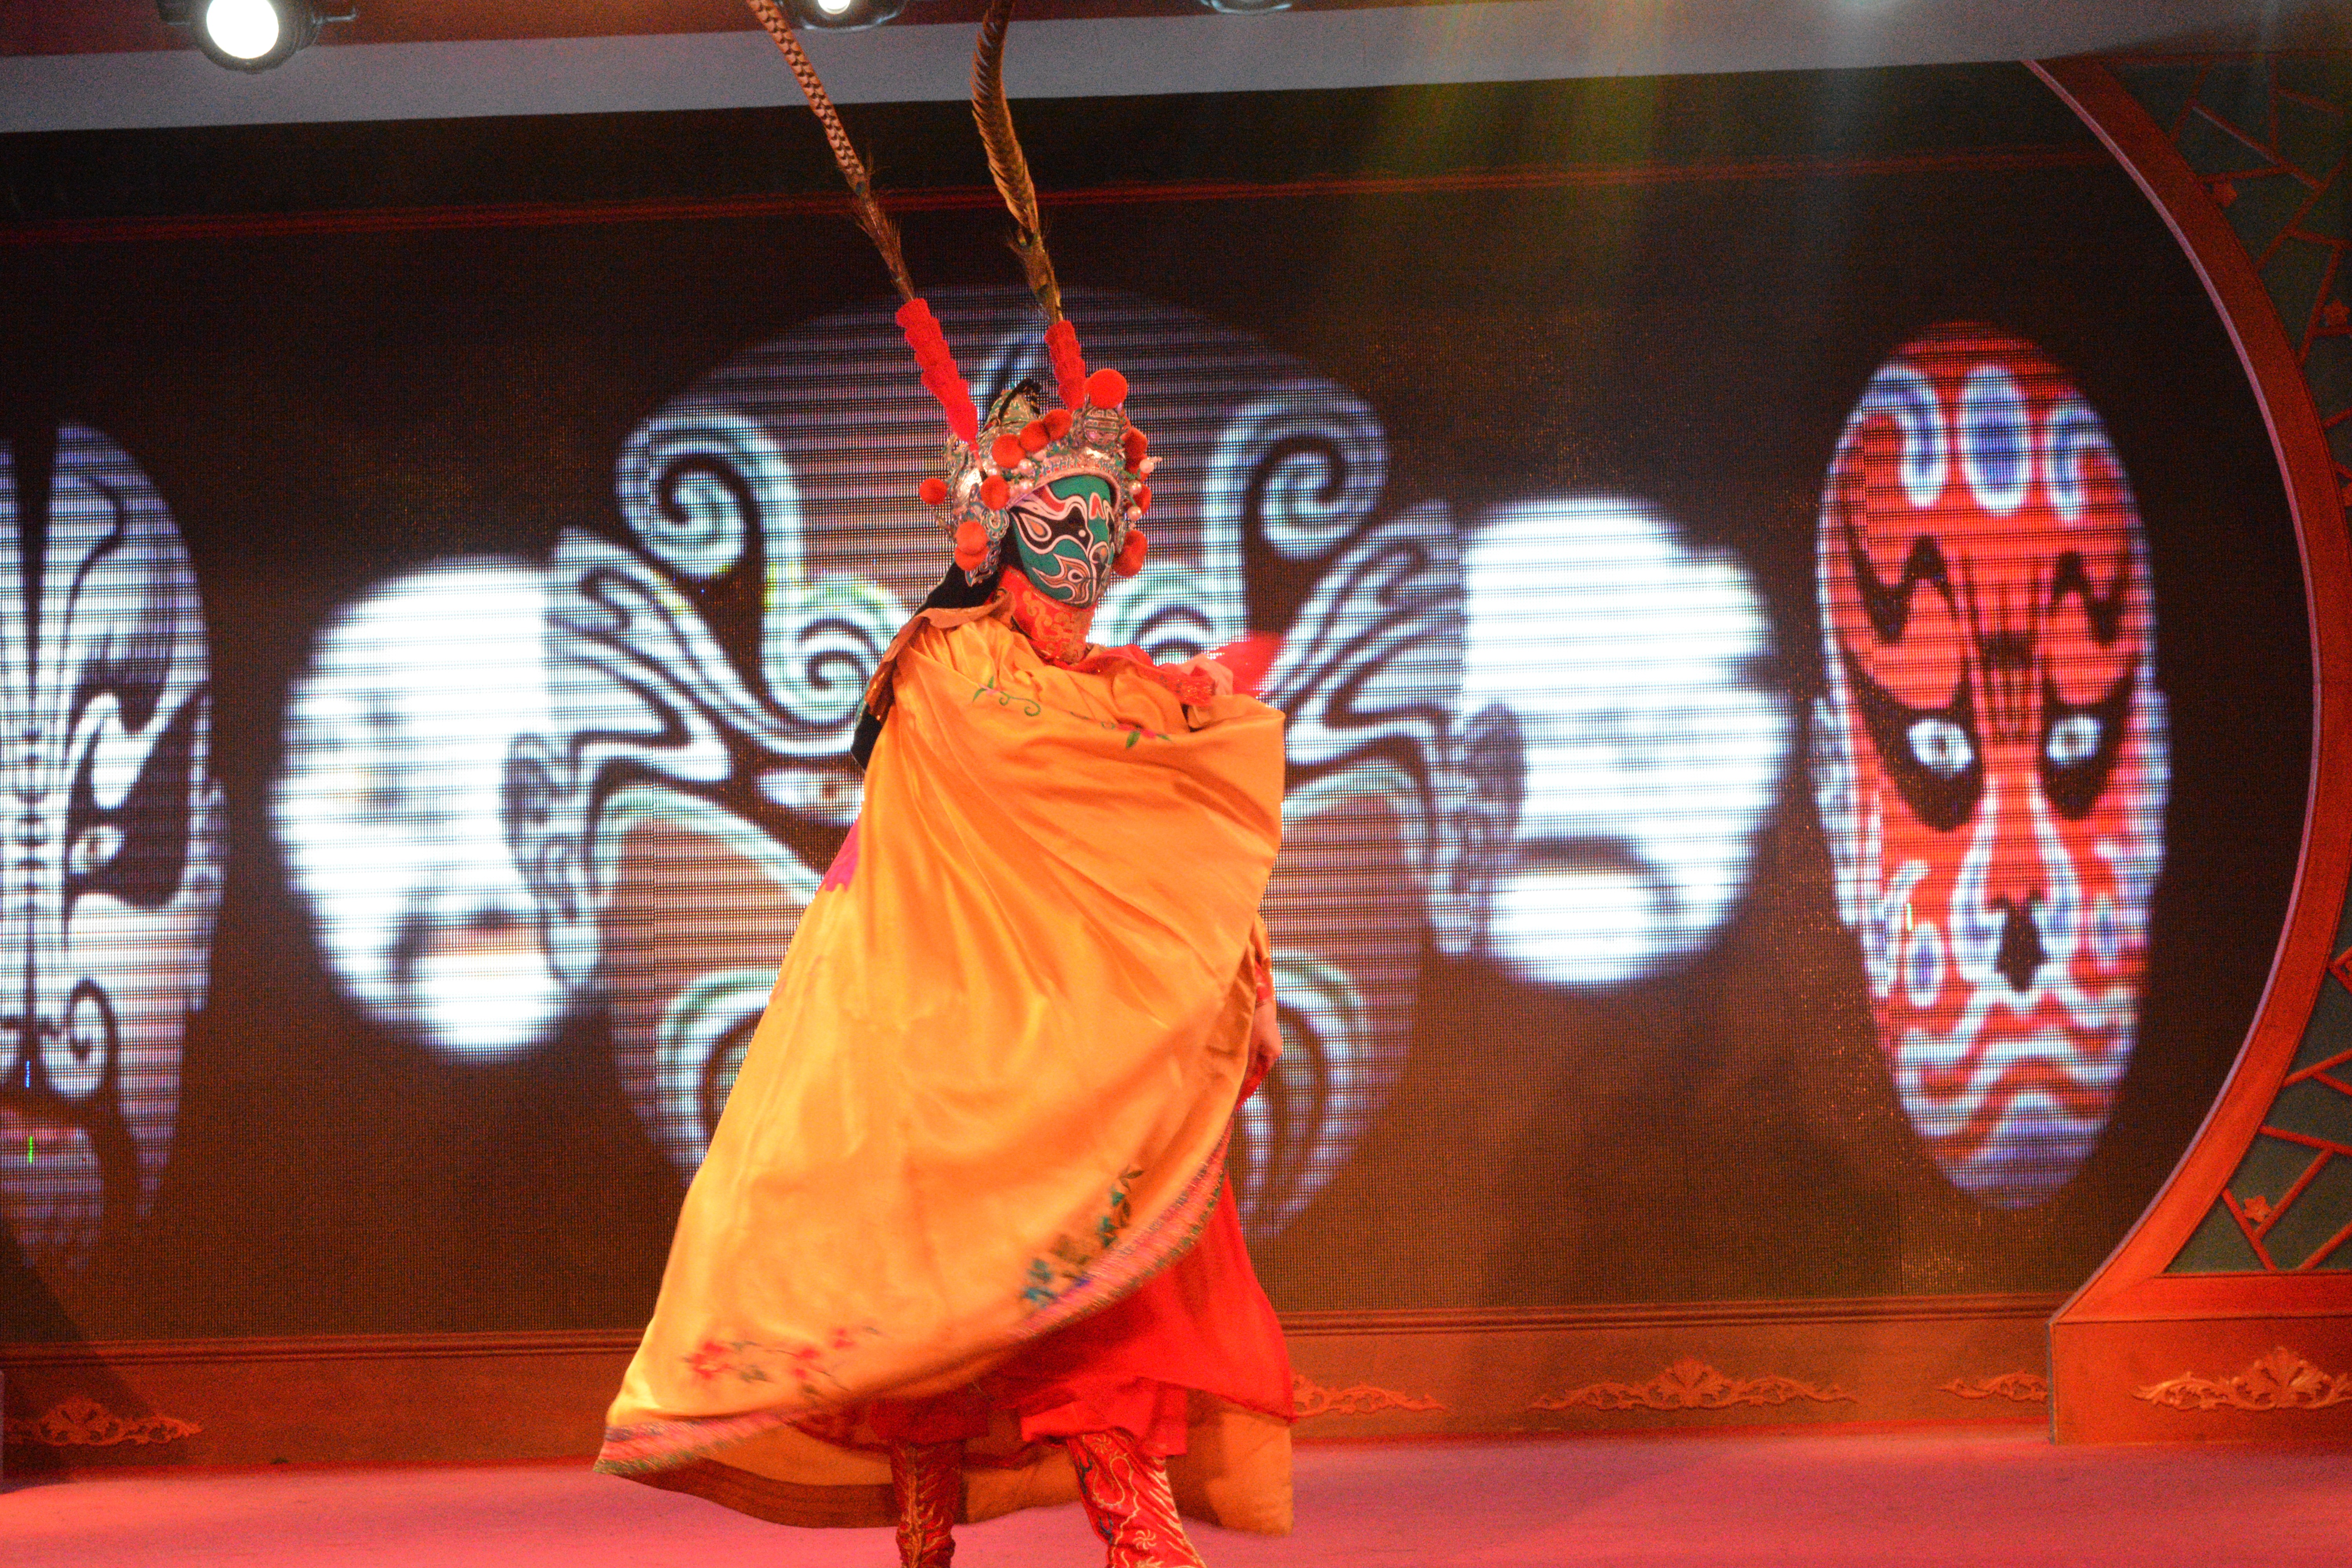
color, performance art, art, performance, entertainment, performing arts